Catholic Mariology

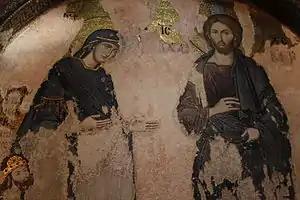
Christ and Mary, mosaic, Chora Church, 12–14th century

Mariology is related to Christology (the Study of Christ) and in the Catholic theological and papal writings has been viewed as interwoven with the mystery of Christ. Pope John Paul II discussed the "precise place of Mary" in the plan of salvation in the encyclical "Redemptoris Mater" and stated: "Following the line of the Second Vatican Council (Vatican II), I wish to emphasize the special presence of the Mother of God in the mystery of Christ and his Church. For this is a fundamental dimension emerging from the Mariology of the Council".